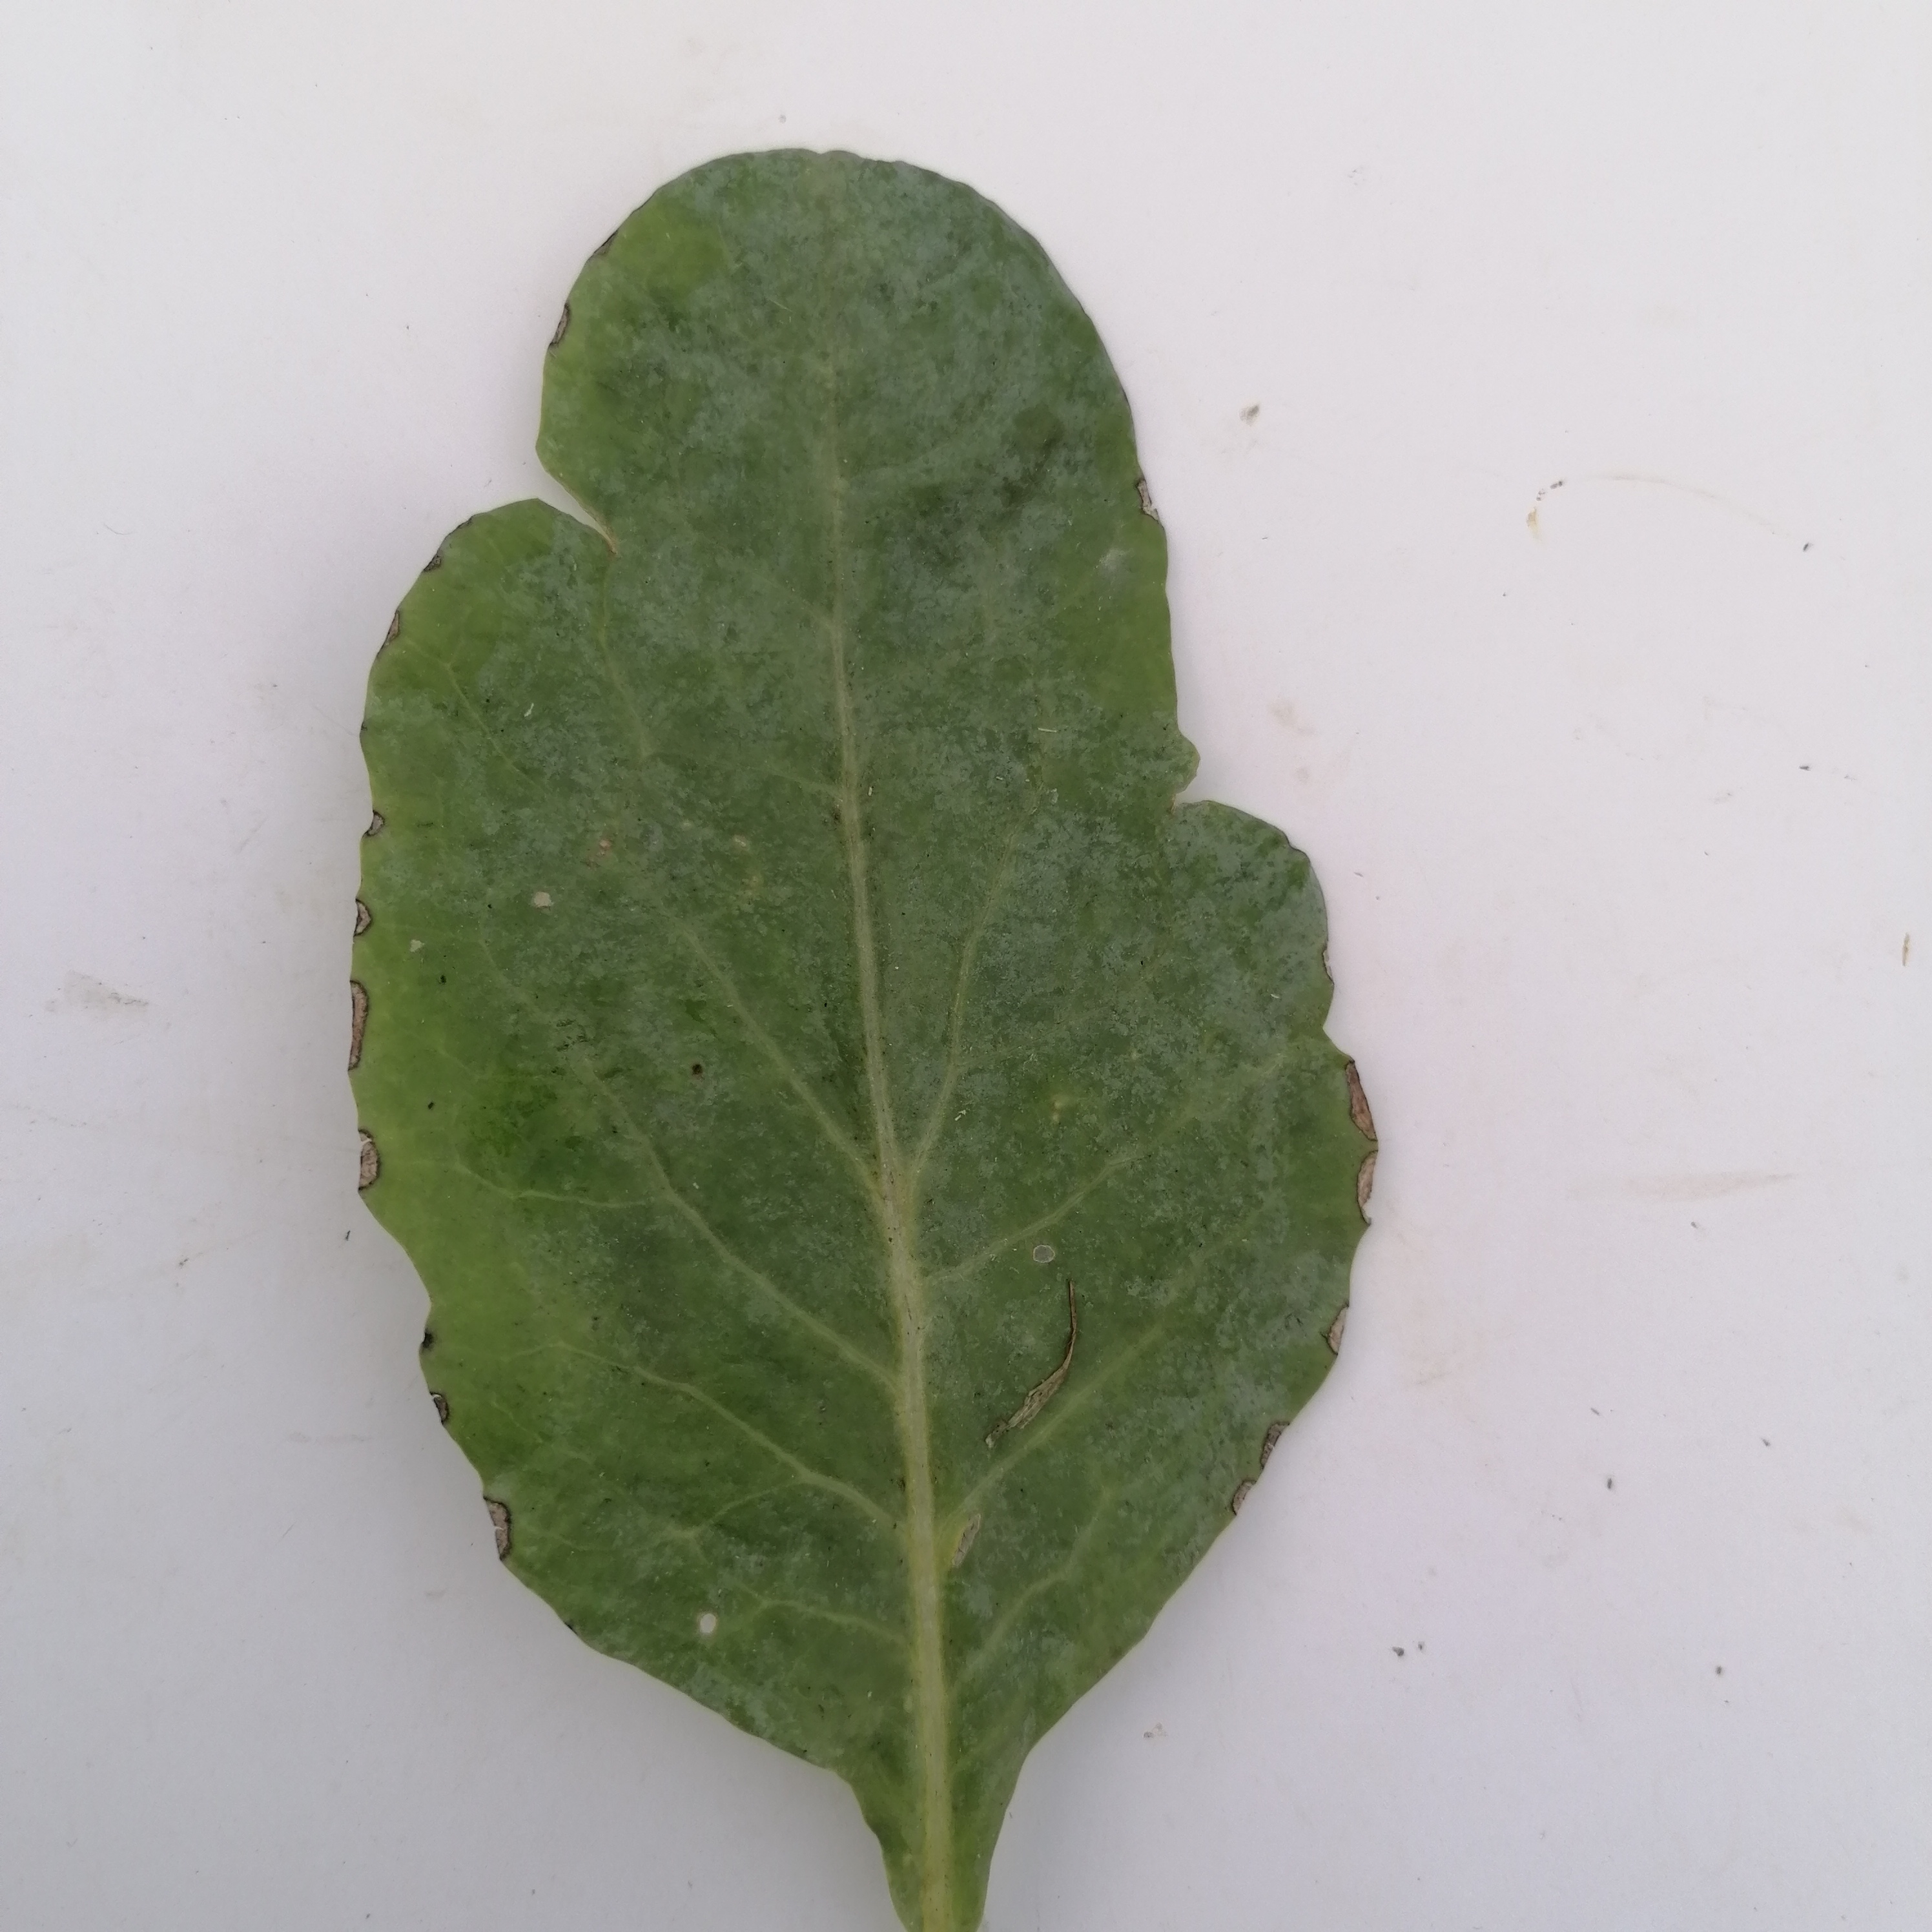
Label: Black Rot